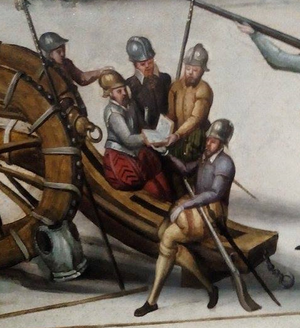
Détail de https://commons.wikimedia.org/wiki/File:Le_Sac_de_Lyon_par_les_R%C3%A9form%C3%A9s_-_Vers1565.jpg
Le Sac de Lyon par les calvinistes en 1562 aussi appelé Le Sac de Lyon par les réformés ou Sac du baron des Adrets, est un tableau à l'huile sur bois peint vers 1565, peu après l'événement représenté : les actions iconoclastes des protestants à Lyon, au printemps 1562. Il est exposé au musée Gadagne, à Lyon.